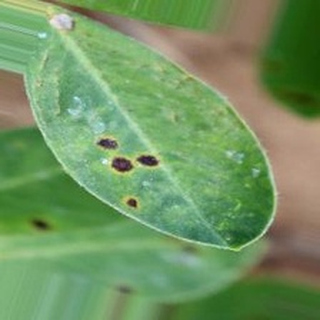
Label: groundnut_early_leaf_spot